Carol M. Highsmith

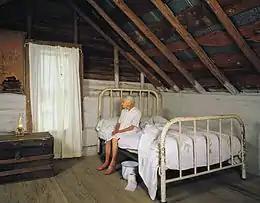
90-year-old Kate Carter in North Carolina log cabin

Highsmith's first work, "Pennsylvania Avenue: America's Main Street", was published by the American Institute of Architects' AIA Press in 1988. In 1998, Random House sent Highsmith and Landphair to Ireland, where they visually represented every county of Northern Ireland and the Irish Republic, for "Ireland: A Photographic Tour", their only book set outside the United States. In early 2002, Crescent Books published "World Trade Center: Tribute and Remembrance", about the 2001 September 11 attacks in New York and exclusively featuring Highsmith's photographs, including aerial photographs of the Twin Towers two months before they fell.